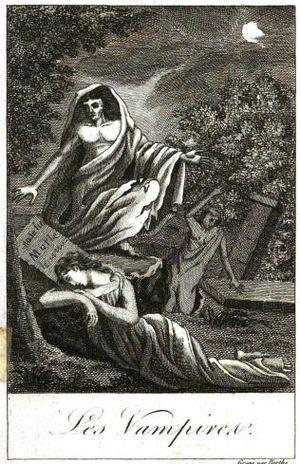
Le vampire est un type de revenant qui fait partie des grandes créatures légendaires issues des mythologies où se combinent de diverses manières l'inquiétude de l'au-delà et le mystère du sang. Suivant différents folklores et selon la superstition la plus courante, ce mort-vivant se nourrit du sang des vivants afin d’en tirer sa force vitale, ses victimes devenant parfois des vampires après leur mort. La légende du vampire puise ses origines dans des traditions mythologiques anciennes et diverses, elle se retrouve dans toutes sortes de cultures à travers le monde.